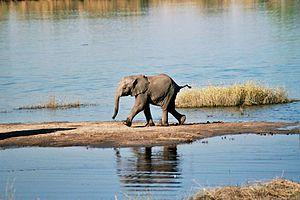
Le parc national de Chobe est le premier parc national botswanais et aussi celui qui possède la plus grande biodiversité. Situé près de la ville de Kasane, dans le nord du pays dans le district de Chobe, c'est le troisième plus grand parc du pays après le parc transfrontalier de Kgalagadi et la réserve de chasse du Kalahari central.